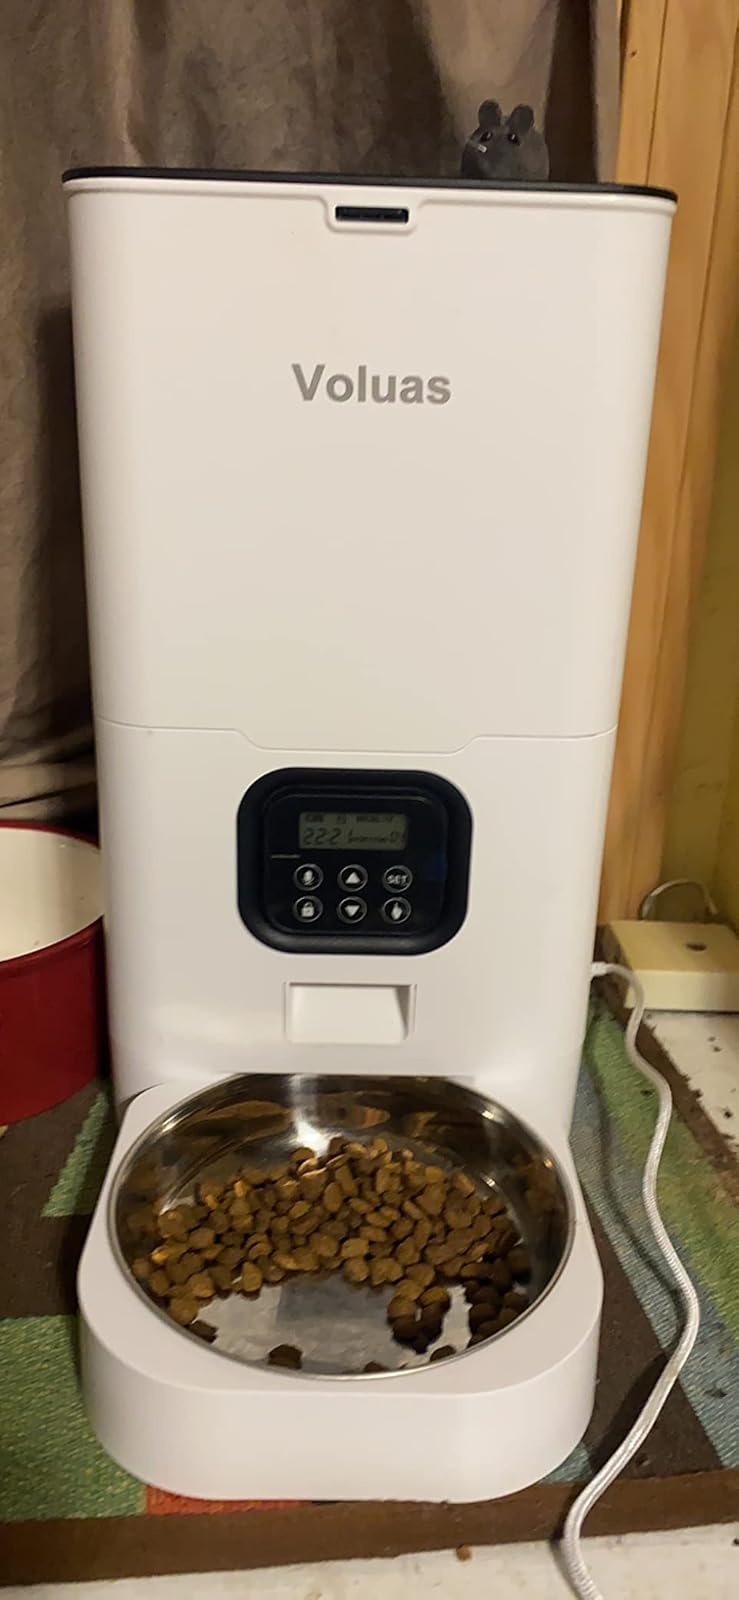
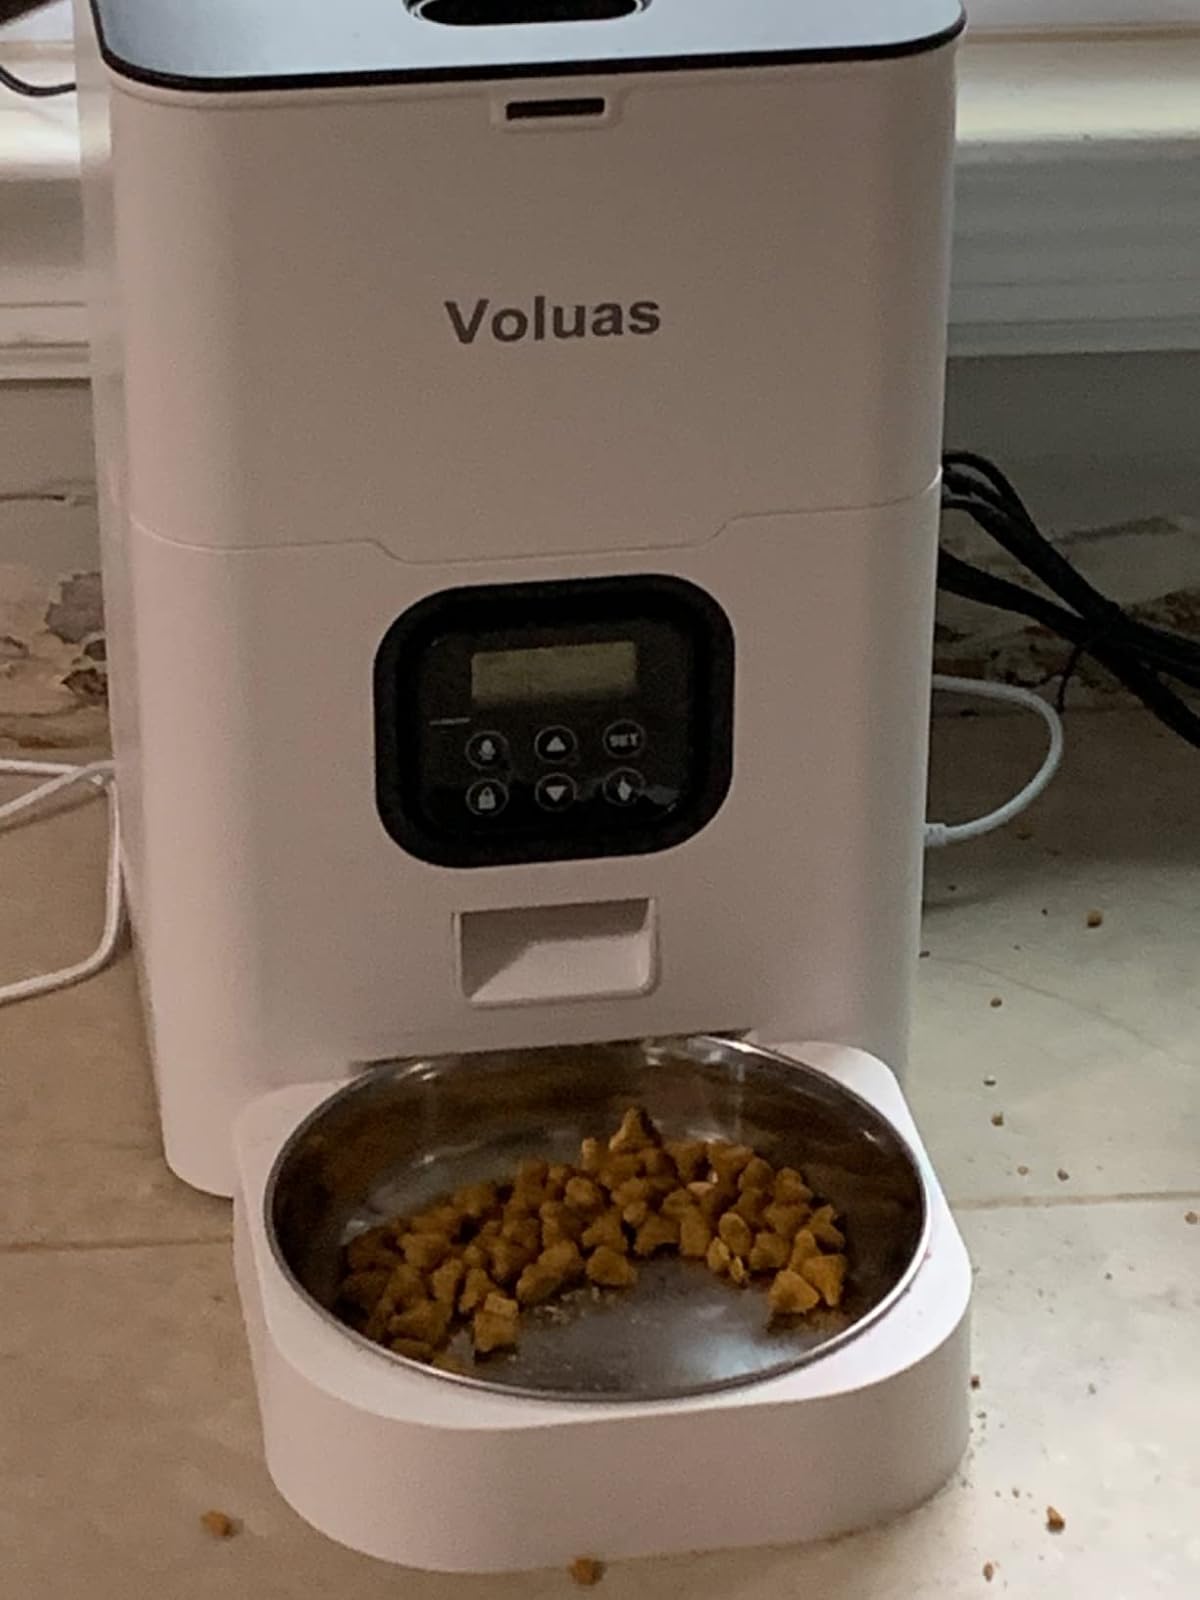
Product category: items_feeder
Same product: yes